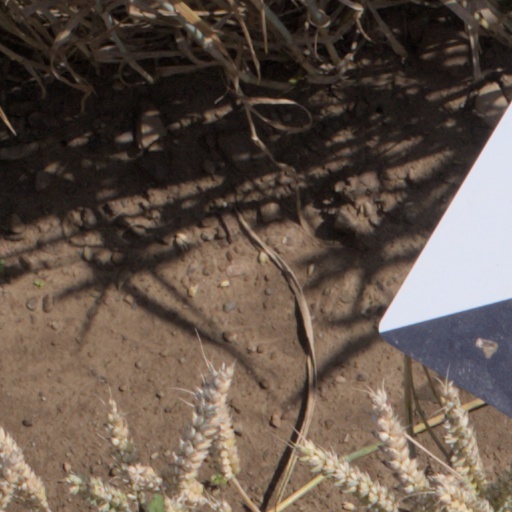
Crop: wheat